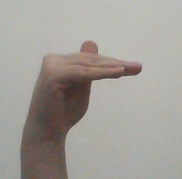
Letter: khaa